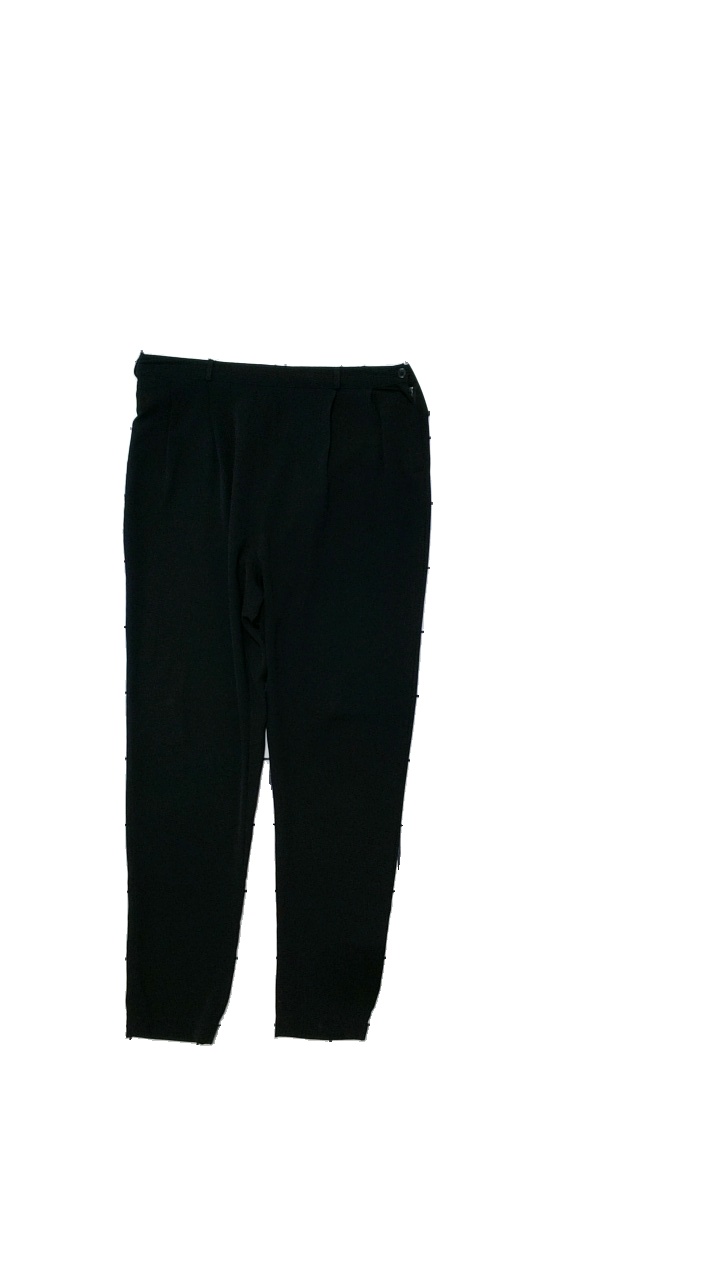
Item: Trousers (Ladies)
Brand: Flash Woman
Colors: Black
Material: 97% polyester, 35 spandex
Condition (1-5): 5
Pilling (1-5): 5
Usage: Reuse
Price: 50-100